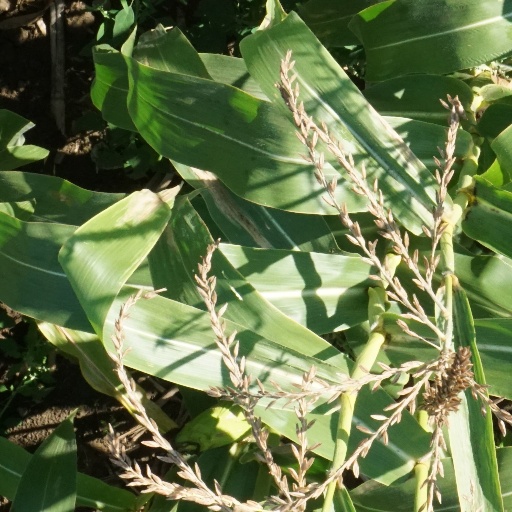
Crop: maize; corn